1912 College Football All-Southern Team

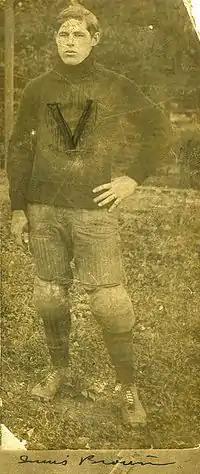
Innis Brown as a player.

The 1912 College Football All-Southern Team consists of American football players selected to the College Football All-Southern Teams selected by various organizations for the 1912 Southern Intercollegiate Athletic Association football season. Lew Hardage was selected for Walter Camp's third-team All-American. Vanderbilt won the SIAA championship. Georgetown won the SAIAA championship.